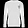
Label: Pullover